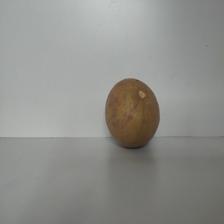
Size: Large